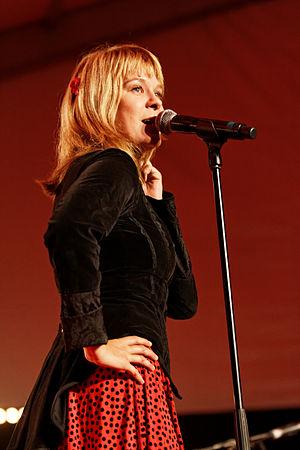
Agnès Bihl est une chanteuse française née le 30 avril 1974 à Neuilly-sur-Seine dans les Hauts-de-Seine.